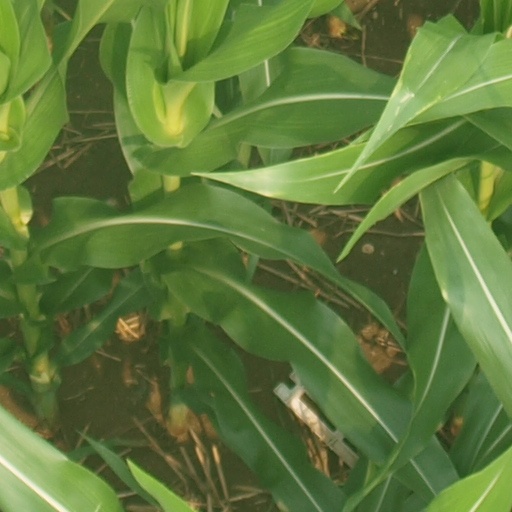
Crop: maize; corn